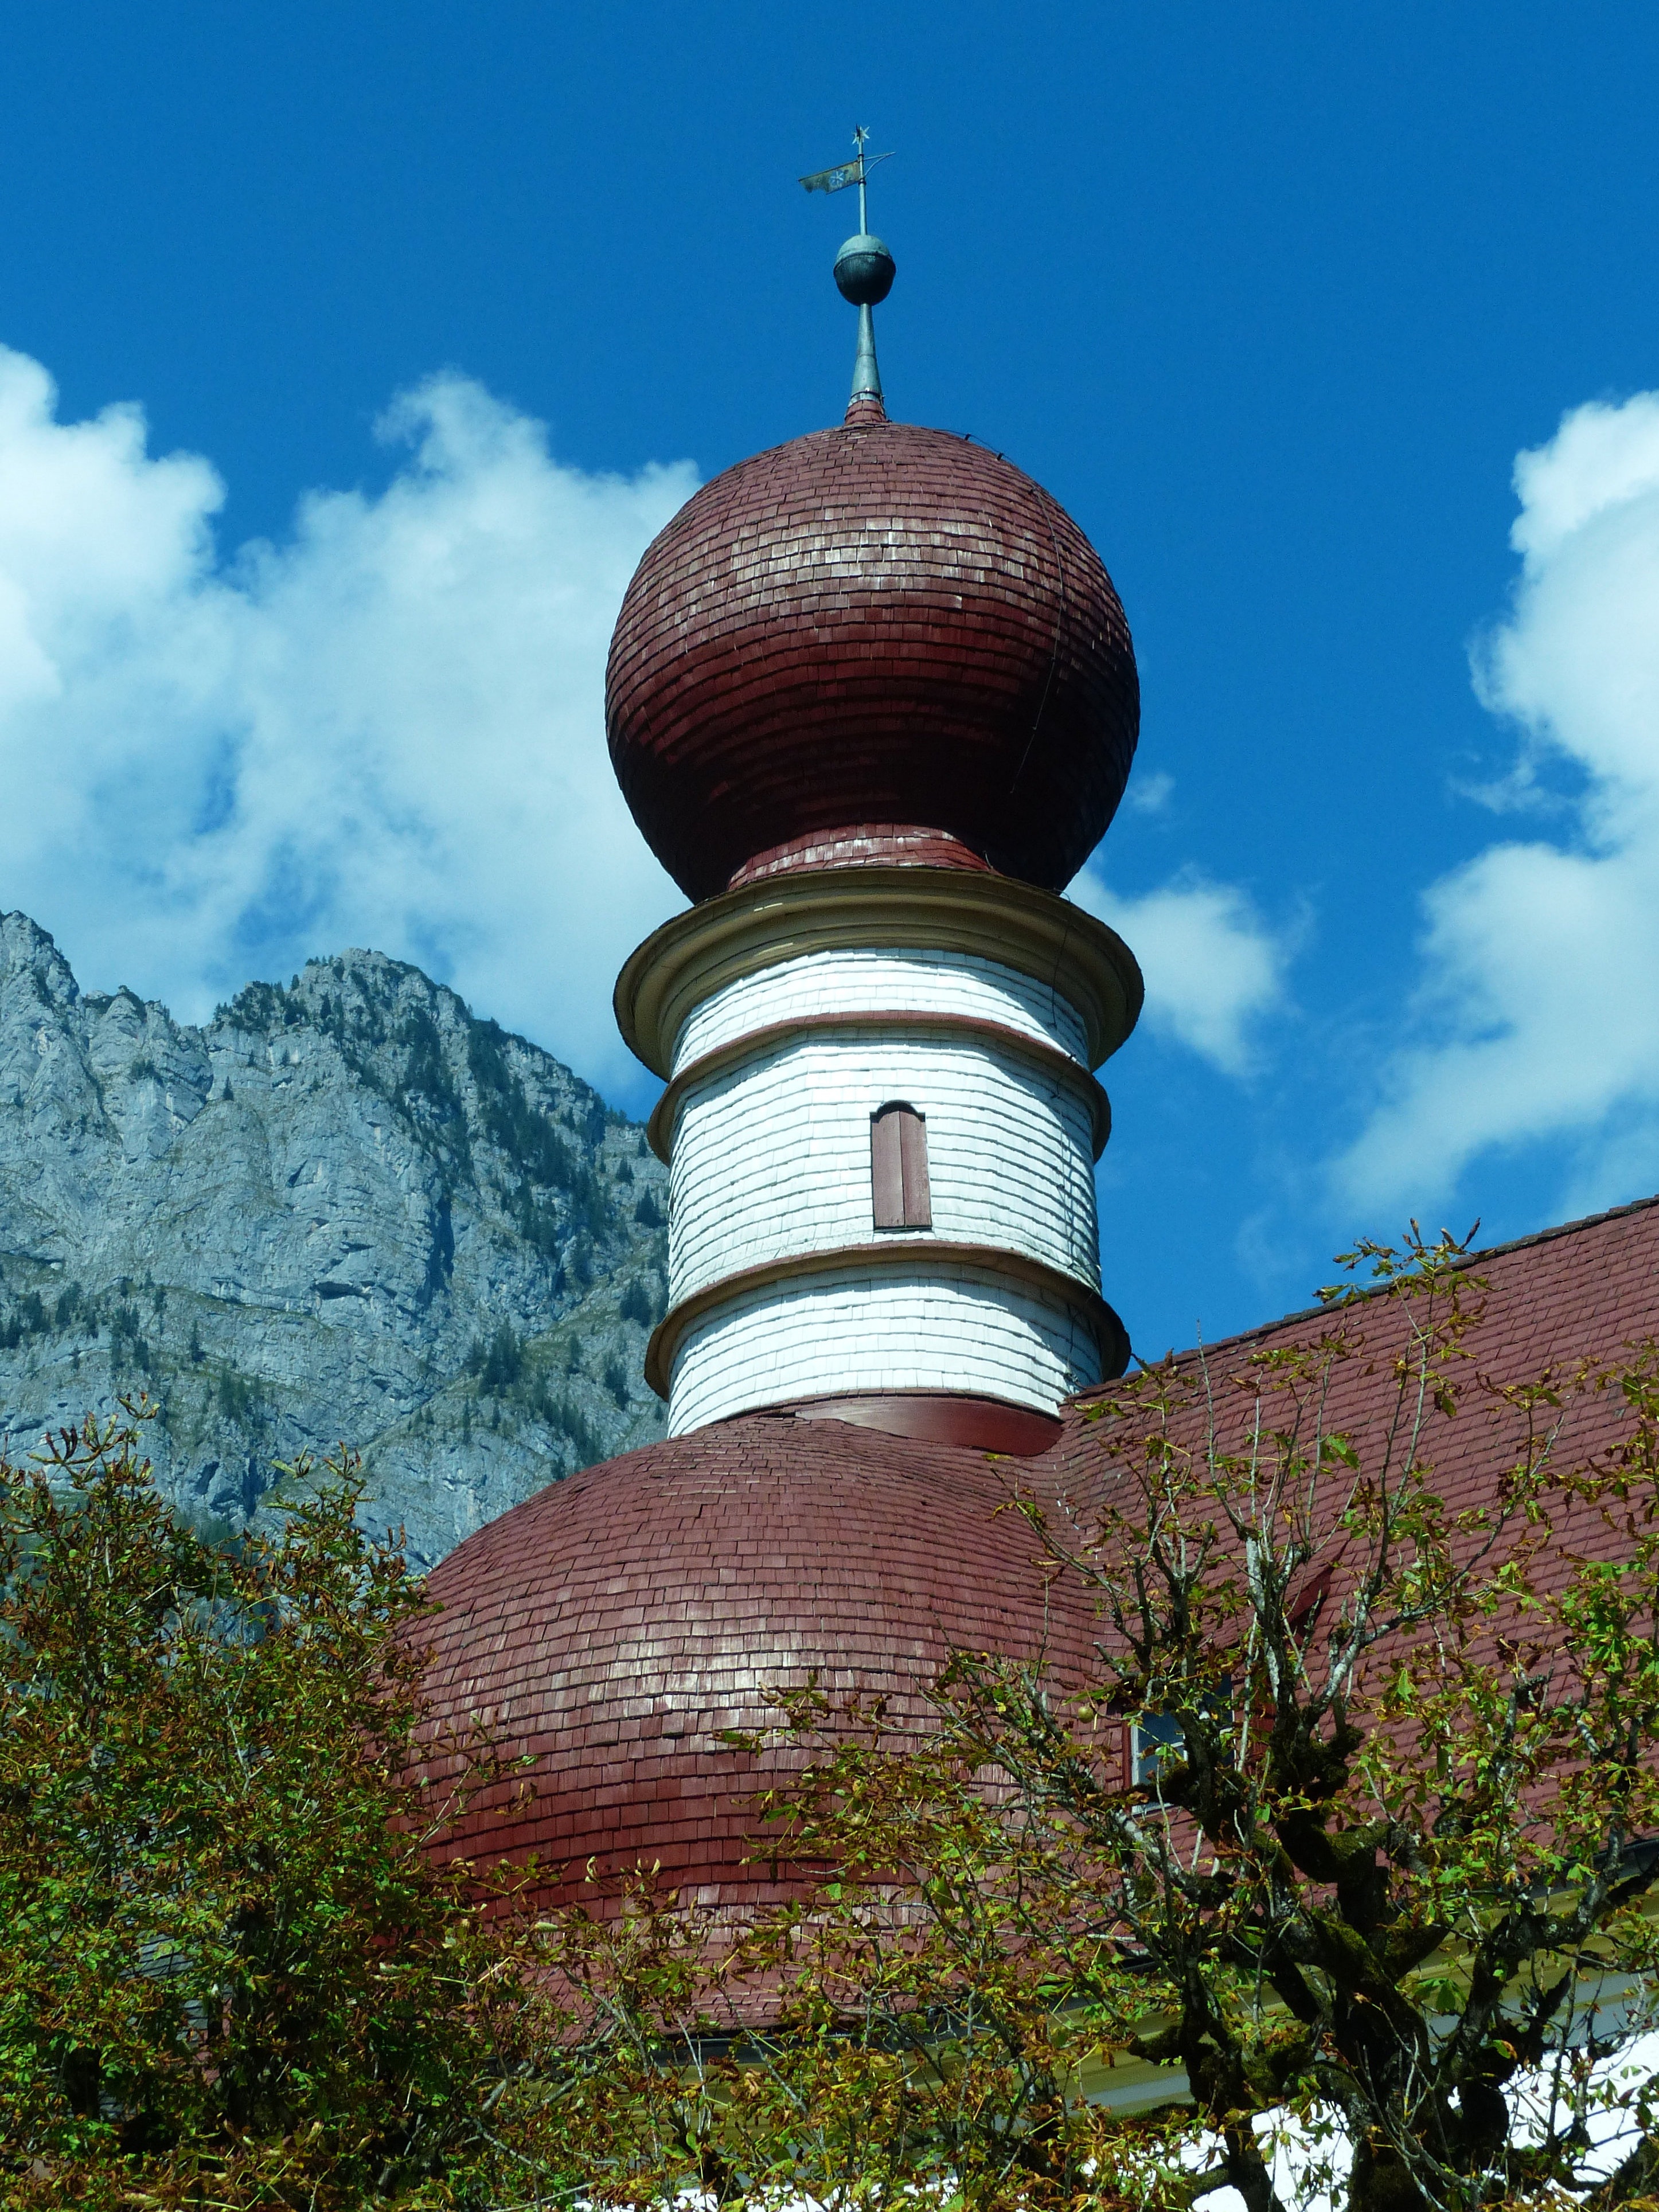
water, lighthouse, lake, tower, national park, place of worship, spire, steeple, monastery, king lake, bartholom st, berchtesgadener land, excursion destination, berchtesgaden national park, upper bavaria, onion dome